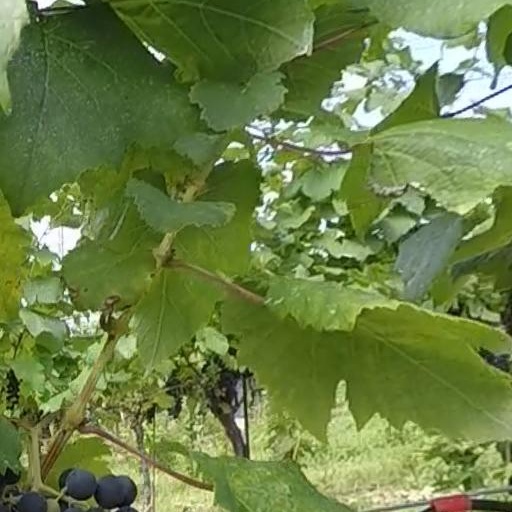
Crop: grape